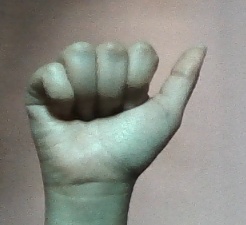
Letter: dhad